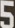
Number: 5